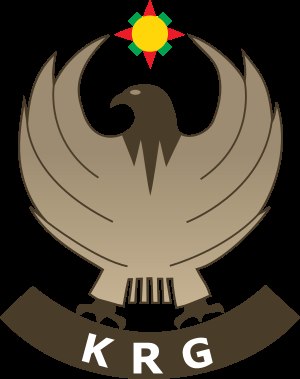
Saladin / Saladins eftermæle / Den muslimske verden
Saladins ørn i den kurdiske regionale regerings våben.
Saladin var en kurdisk muslimsk hærfører, der blev sultan i Egypten og Syrien og grundlagde Ayyubide-dynastiet. Han spillede en hovedrolle som leder af den muslimske modstand mod korsfarerne i Mellemøsten og generobrede Jerusalem i 1187. På sit højdepunkt omfattede hans sultanat Egypten, Syrien, Mesopotamien, Hijaz, Yemen og andre dele af Nordafrika.